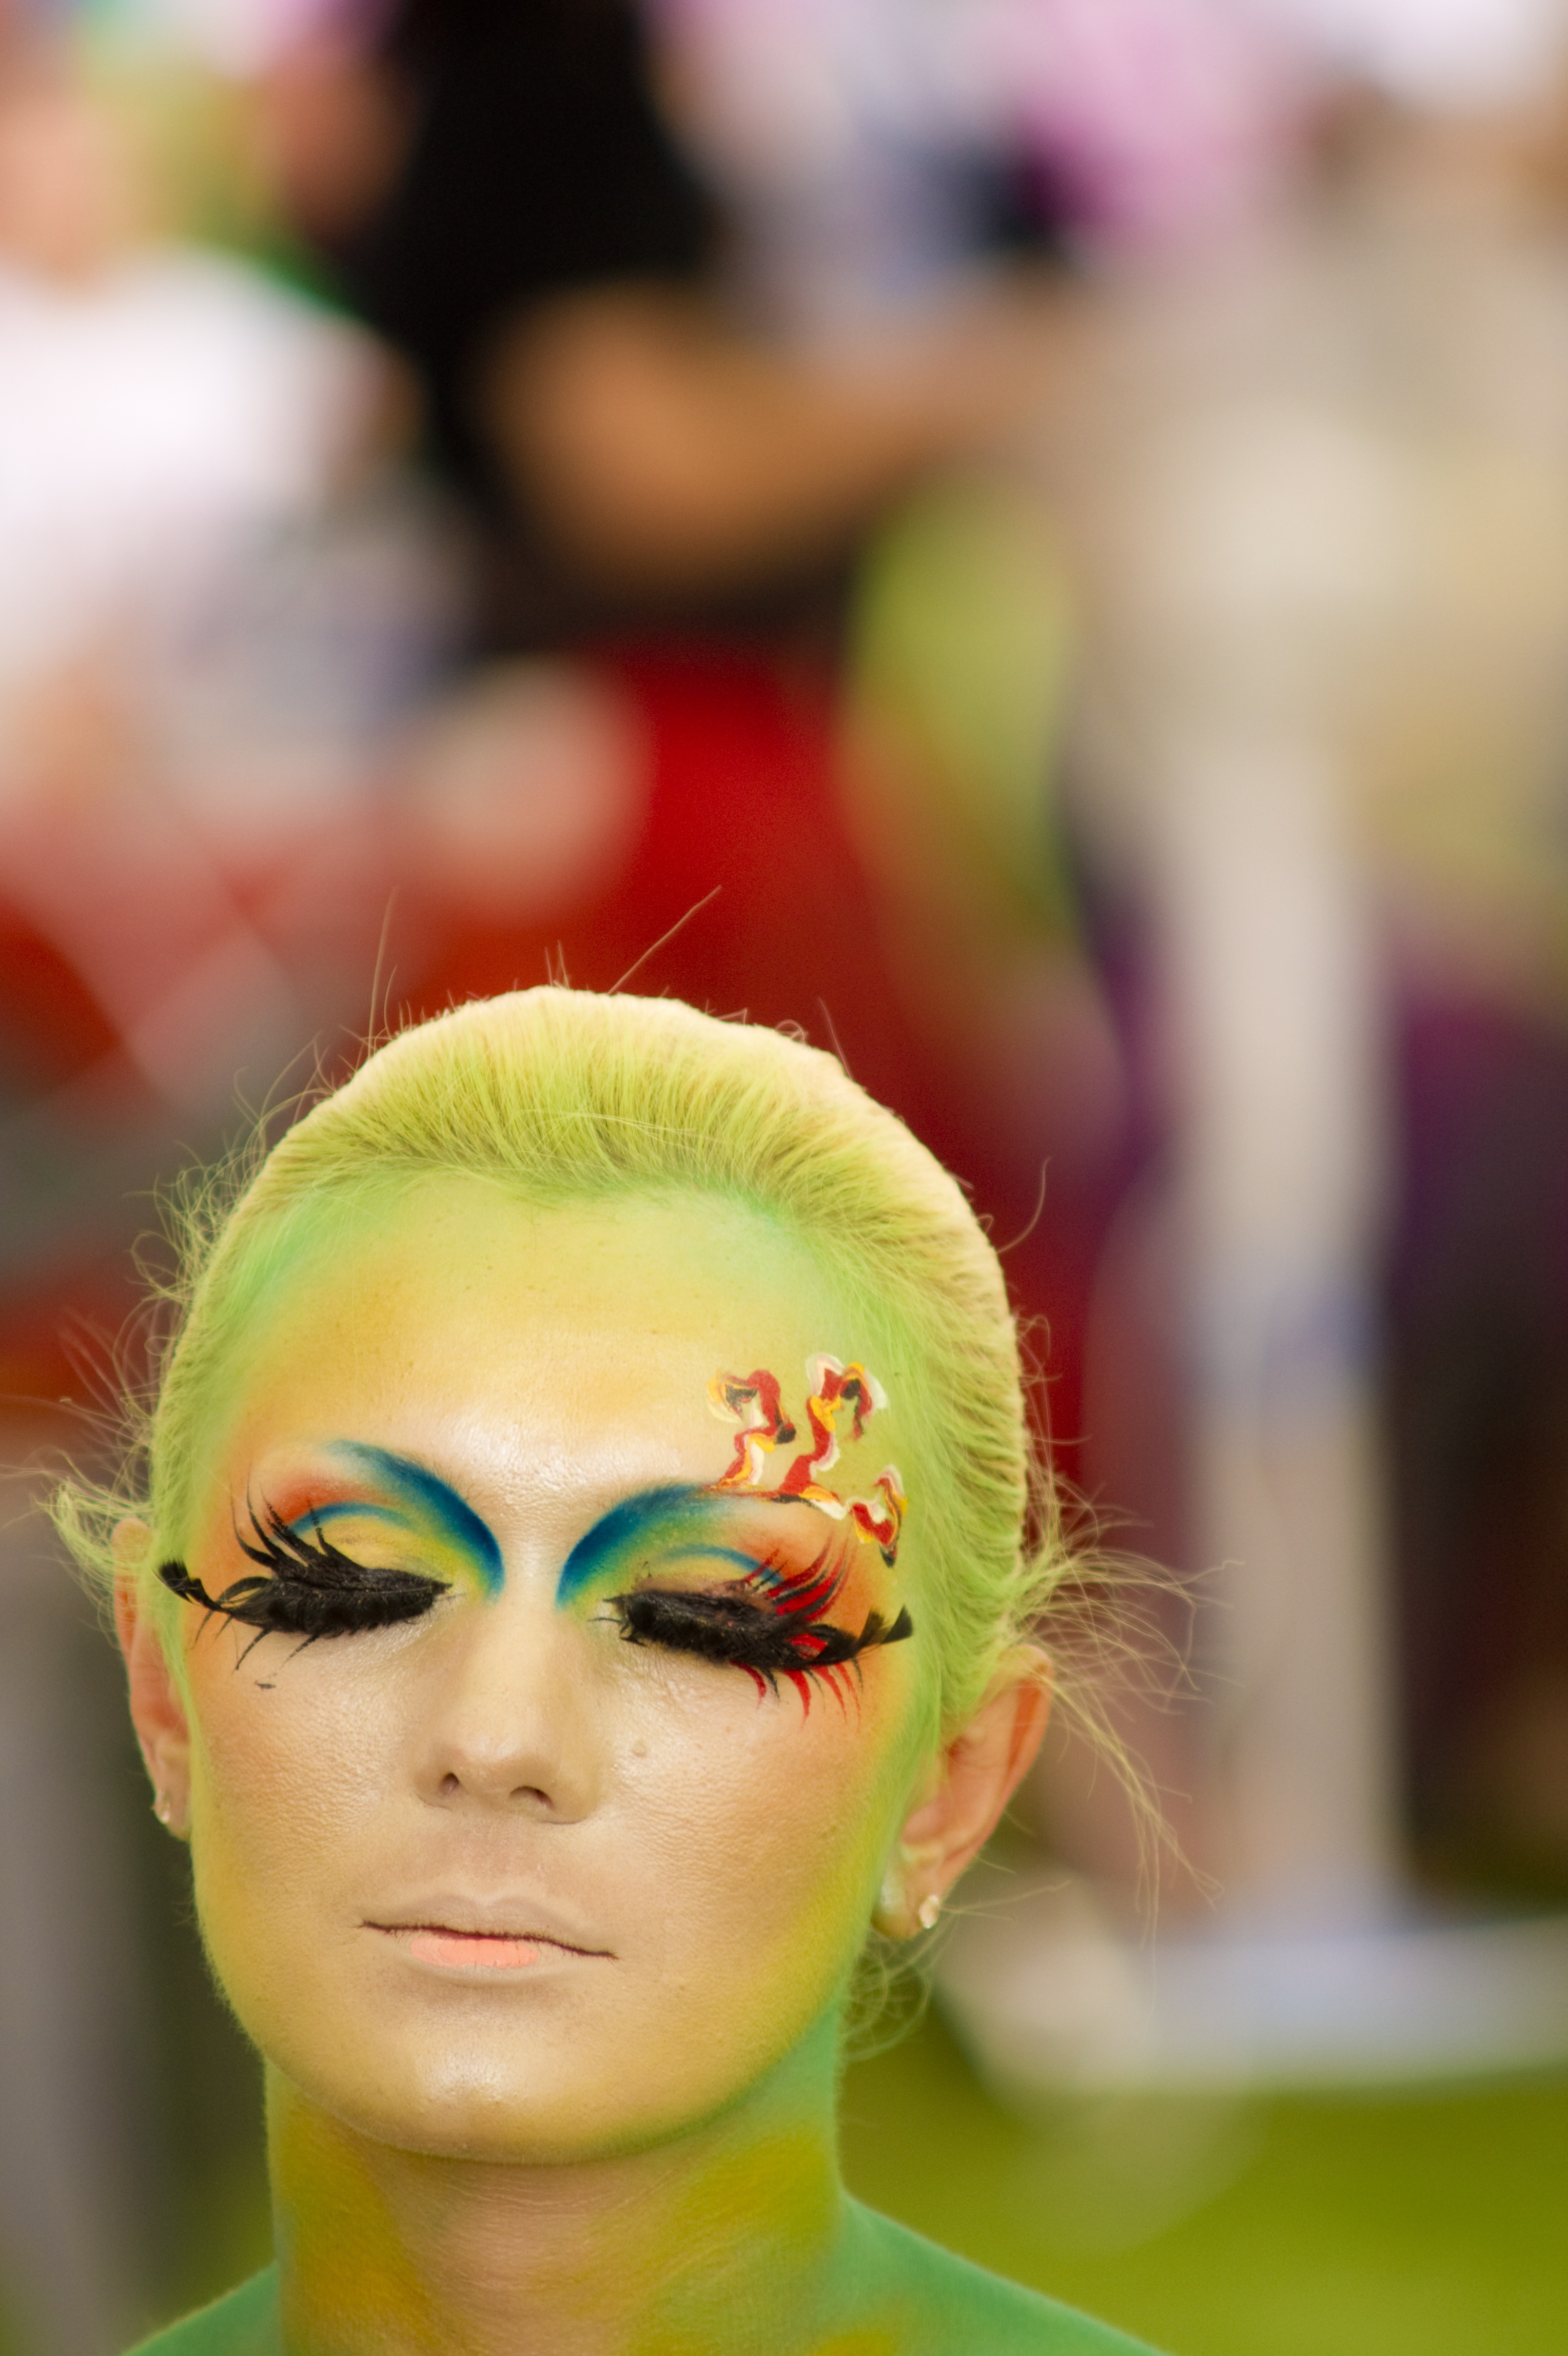
photography, flower, spring, green, red, color, child, yellow, hairstyle, smile, close up, face, nose, art, eye, head, skin, beauty, macro photography, body painting, bodypainting festival